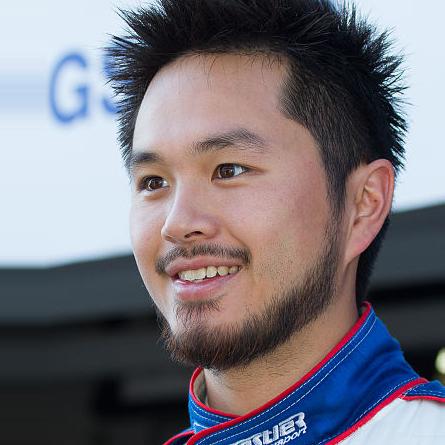
Age: 27